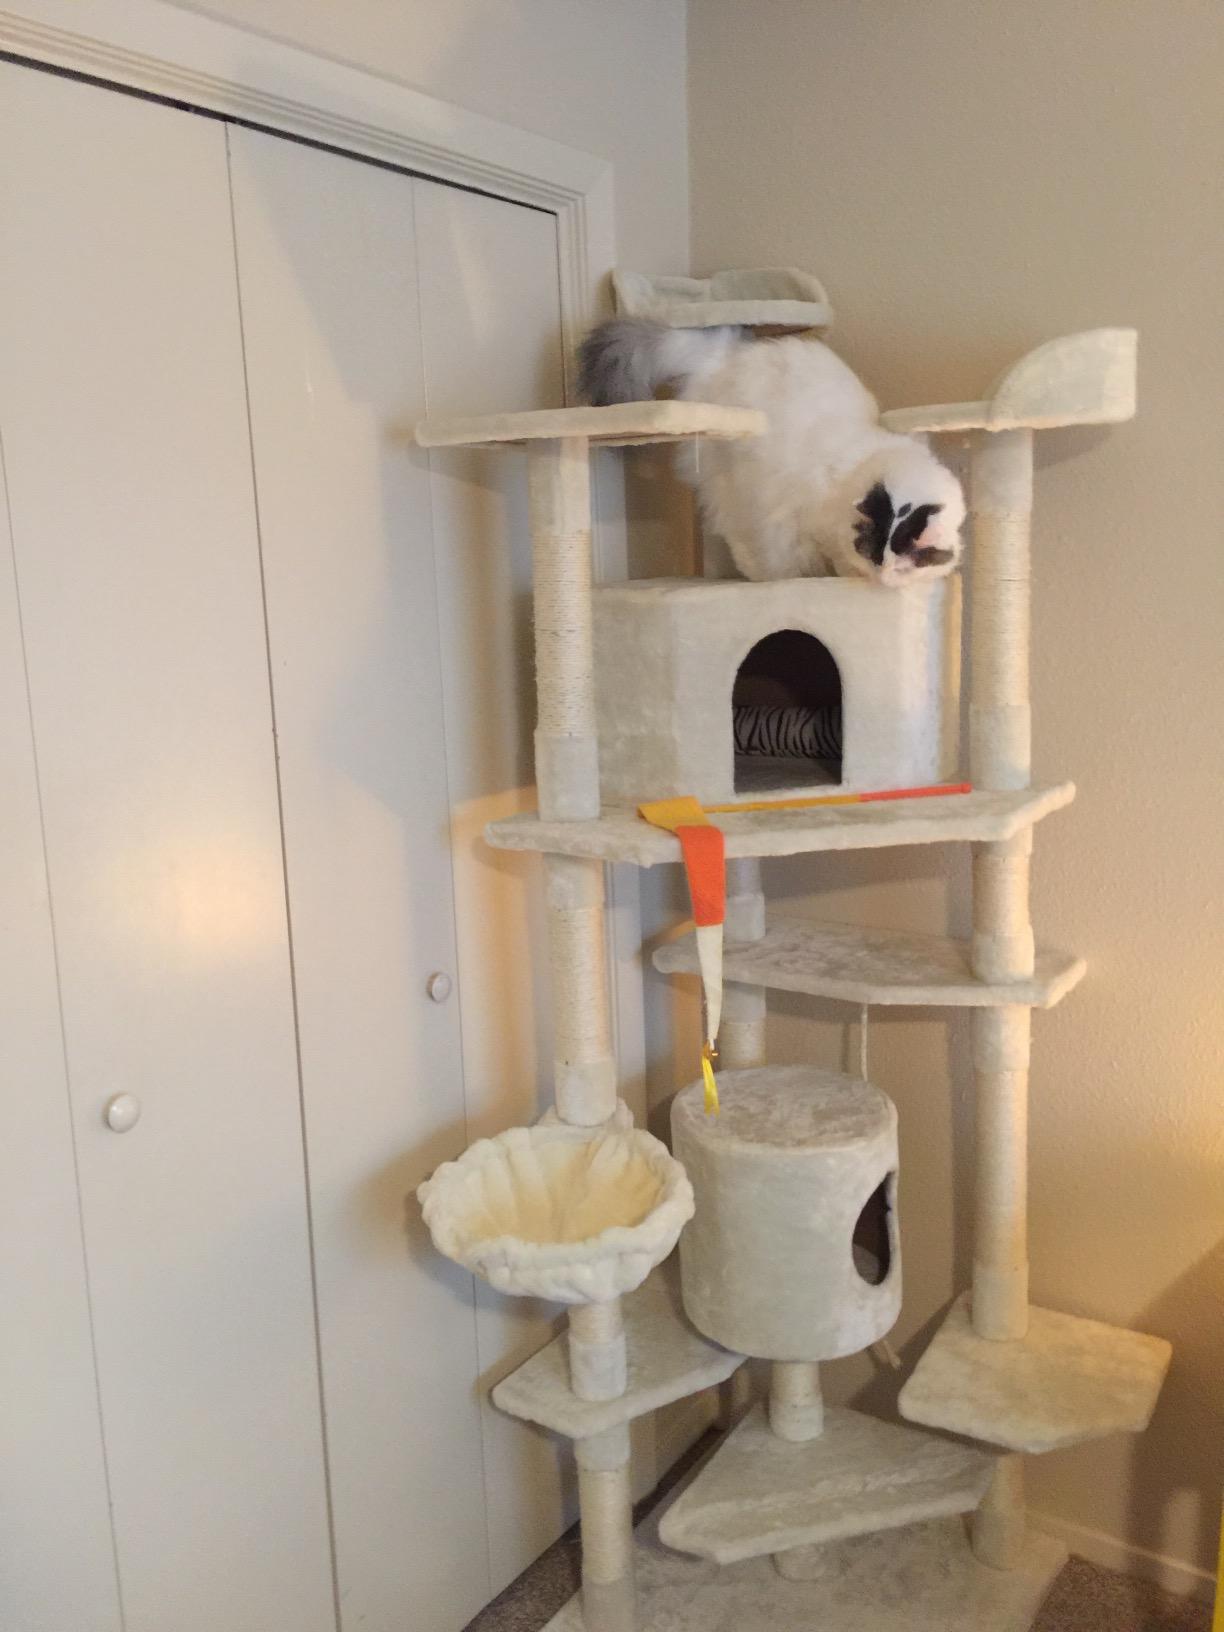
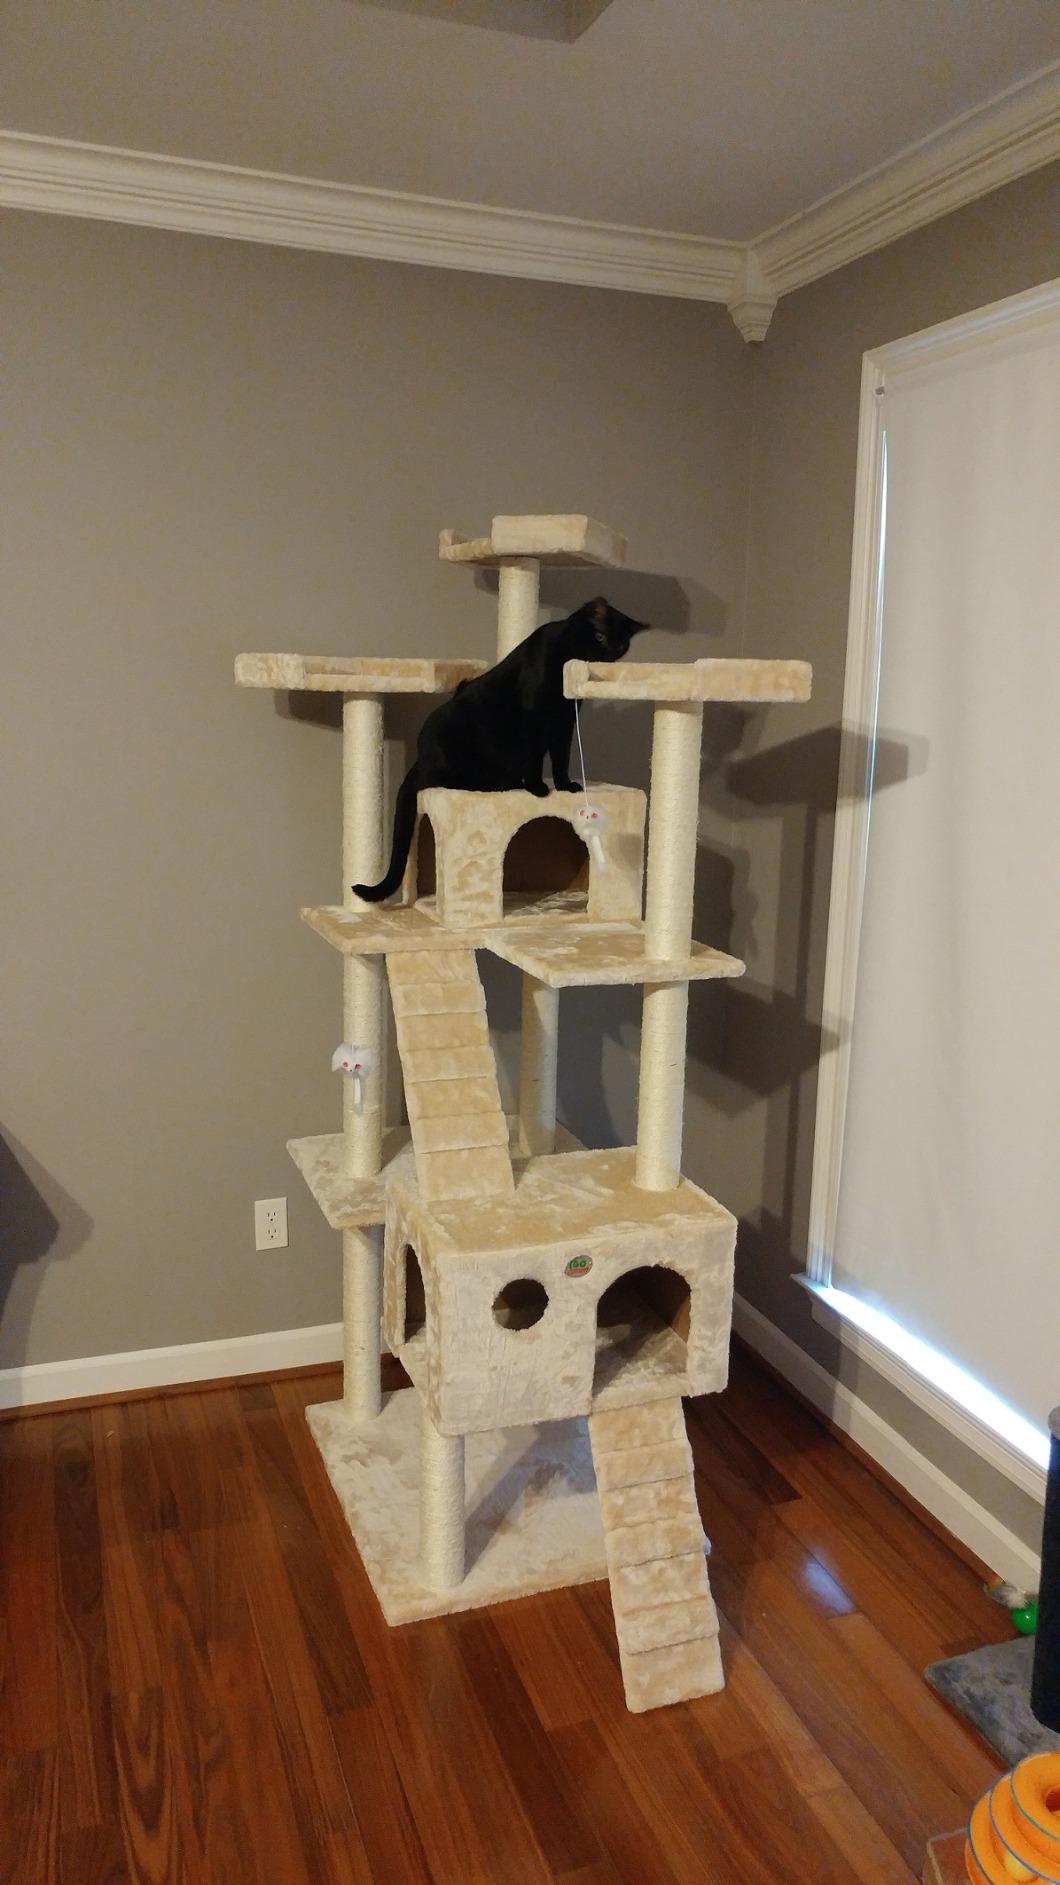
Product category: items_cat tree
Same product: no